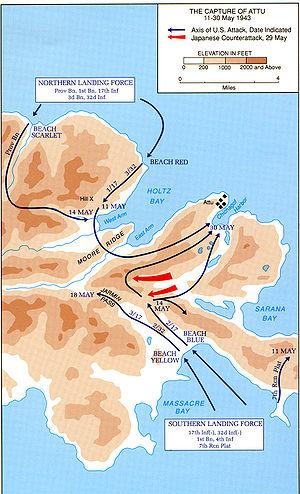
La campagne des îles Aléoutiennes est l'ensemble des combats menés sur et autour des îles Aléoutiennes lors de la guerre du Pacifique de la Seconde Guerre mondiale entre 1942 et 1943.